Sommeren '92

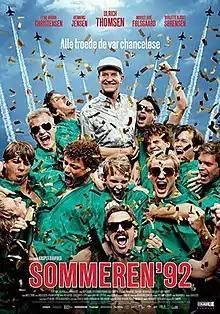
Film poster

Sommeren '92 is a Danish sports comedy directed by Kasper Barfoed. The film is based on the 1992 UEFA European Football Championship, Denmark's greatest ever football triumph.